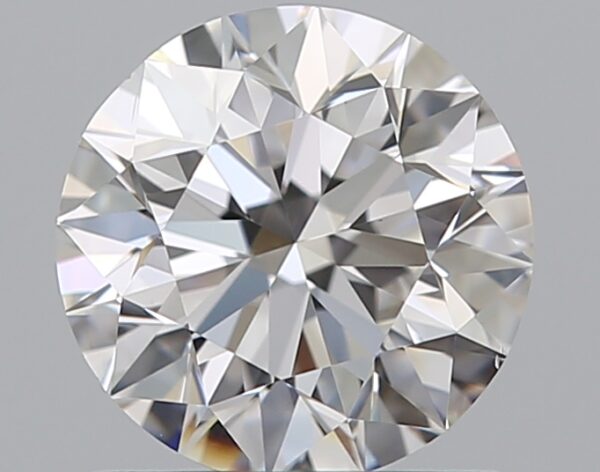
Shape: round
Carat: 0.9
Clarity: VS2
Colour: F
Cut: EX
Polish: EX
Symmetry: EX
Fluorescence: N
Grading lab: GIA
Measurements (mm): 6.1 x 6.14 x 3.88